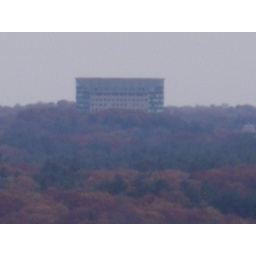
I still haven't figured out why they built this HUGE office building pretty much in the middle of nowhere.